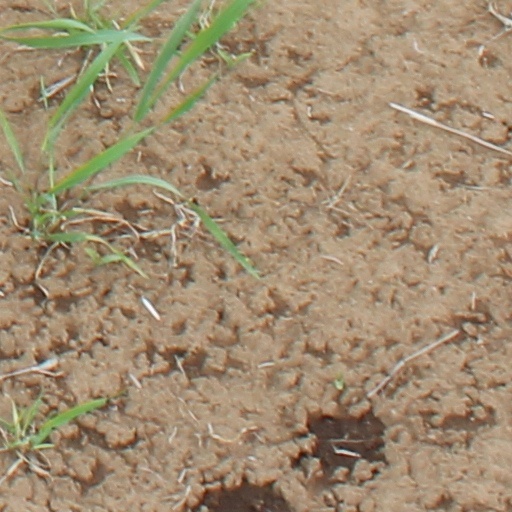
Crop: wheat